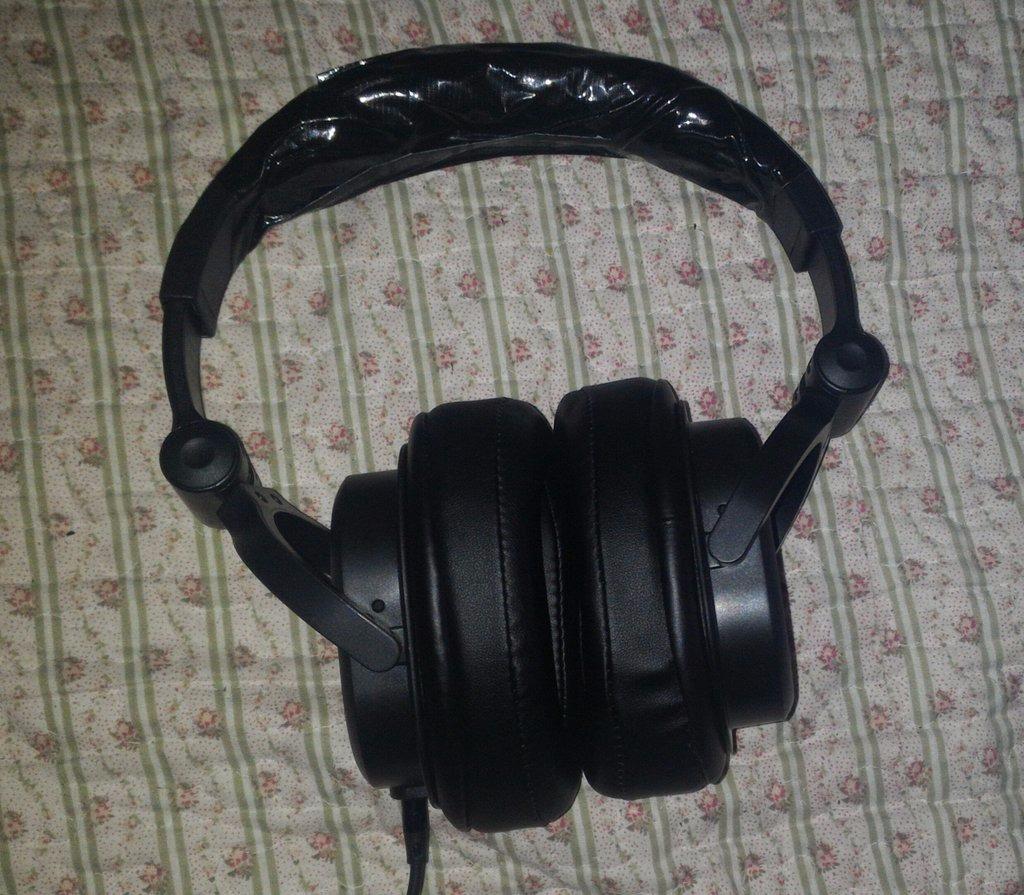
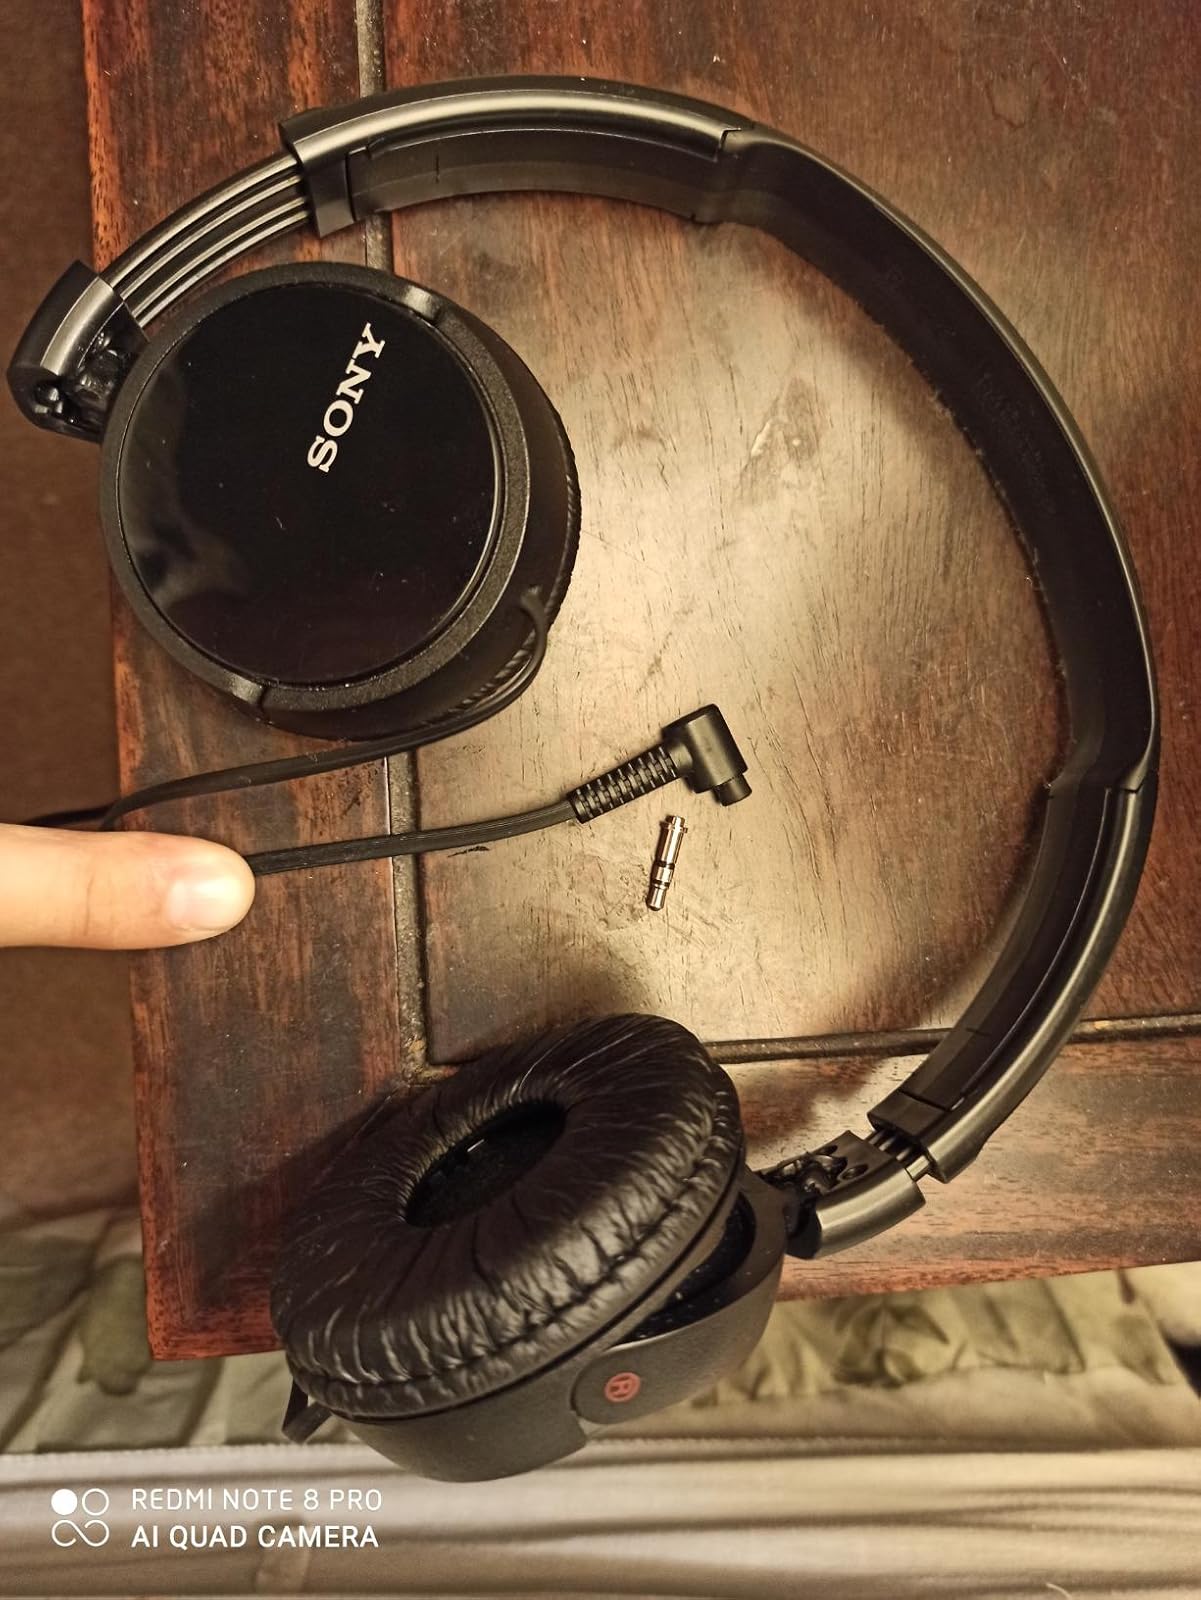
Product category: headphones
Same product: no